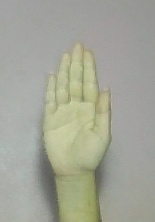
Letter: seen